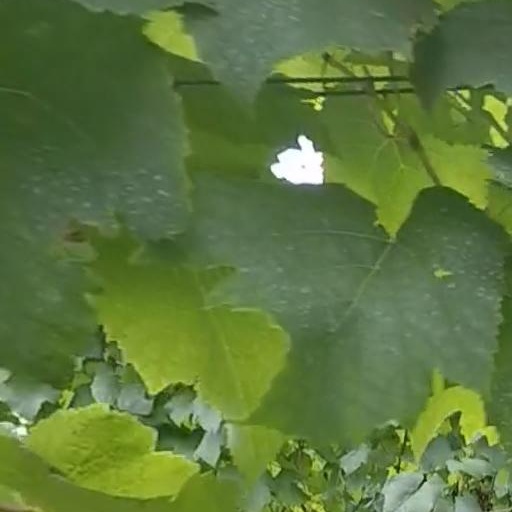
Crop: grape